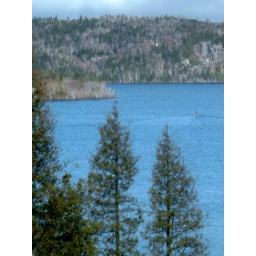
Taken watching dad cross back to the island before getting back in the car for the long trip back to Toronto last year.